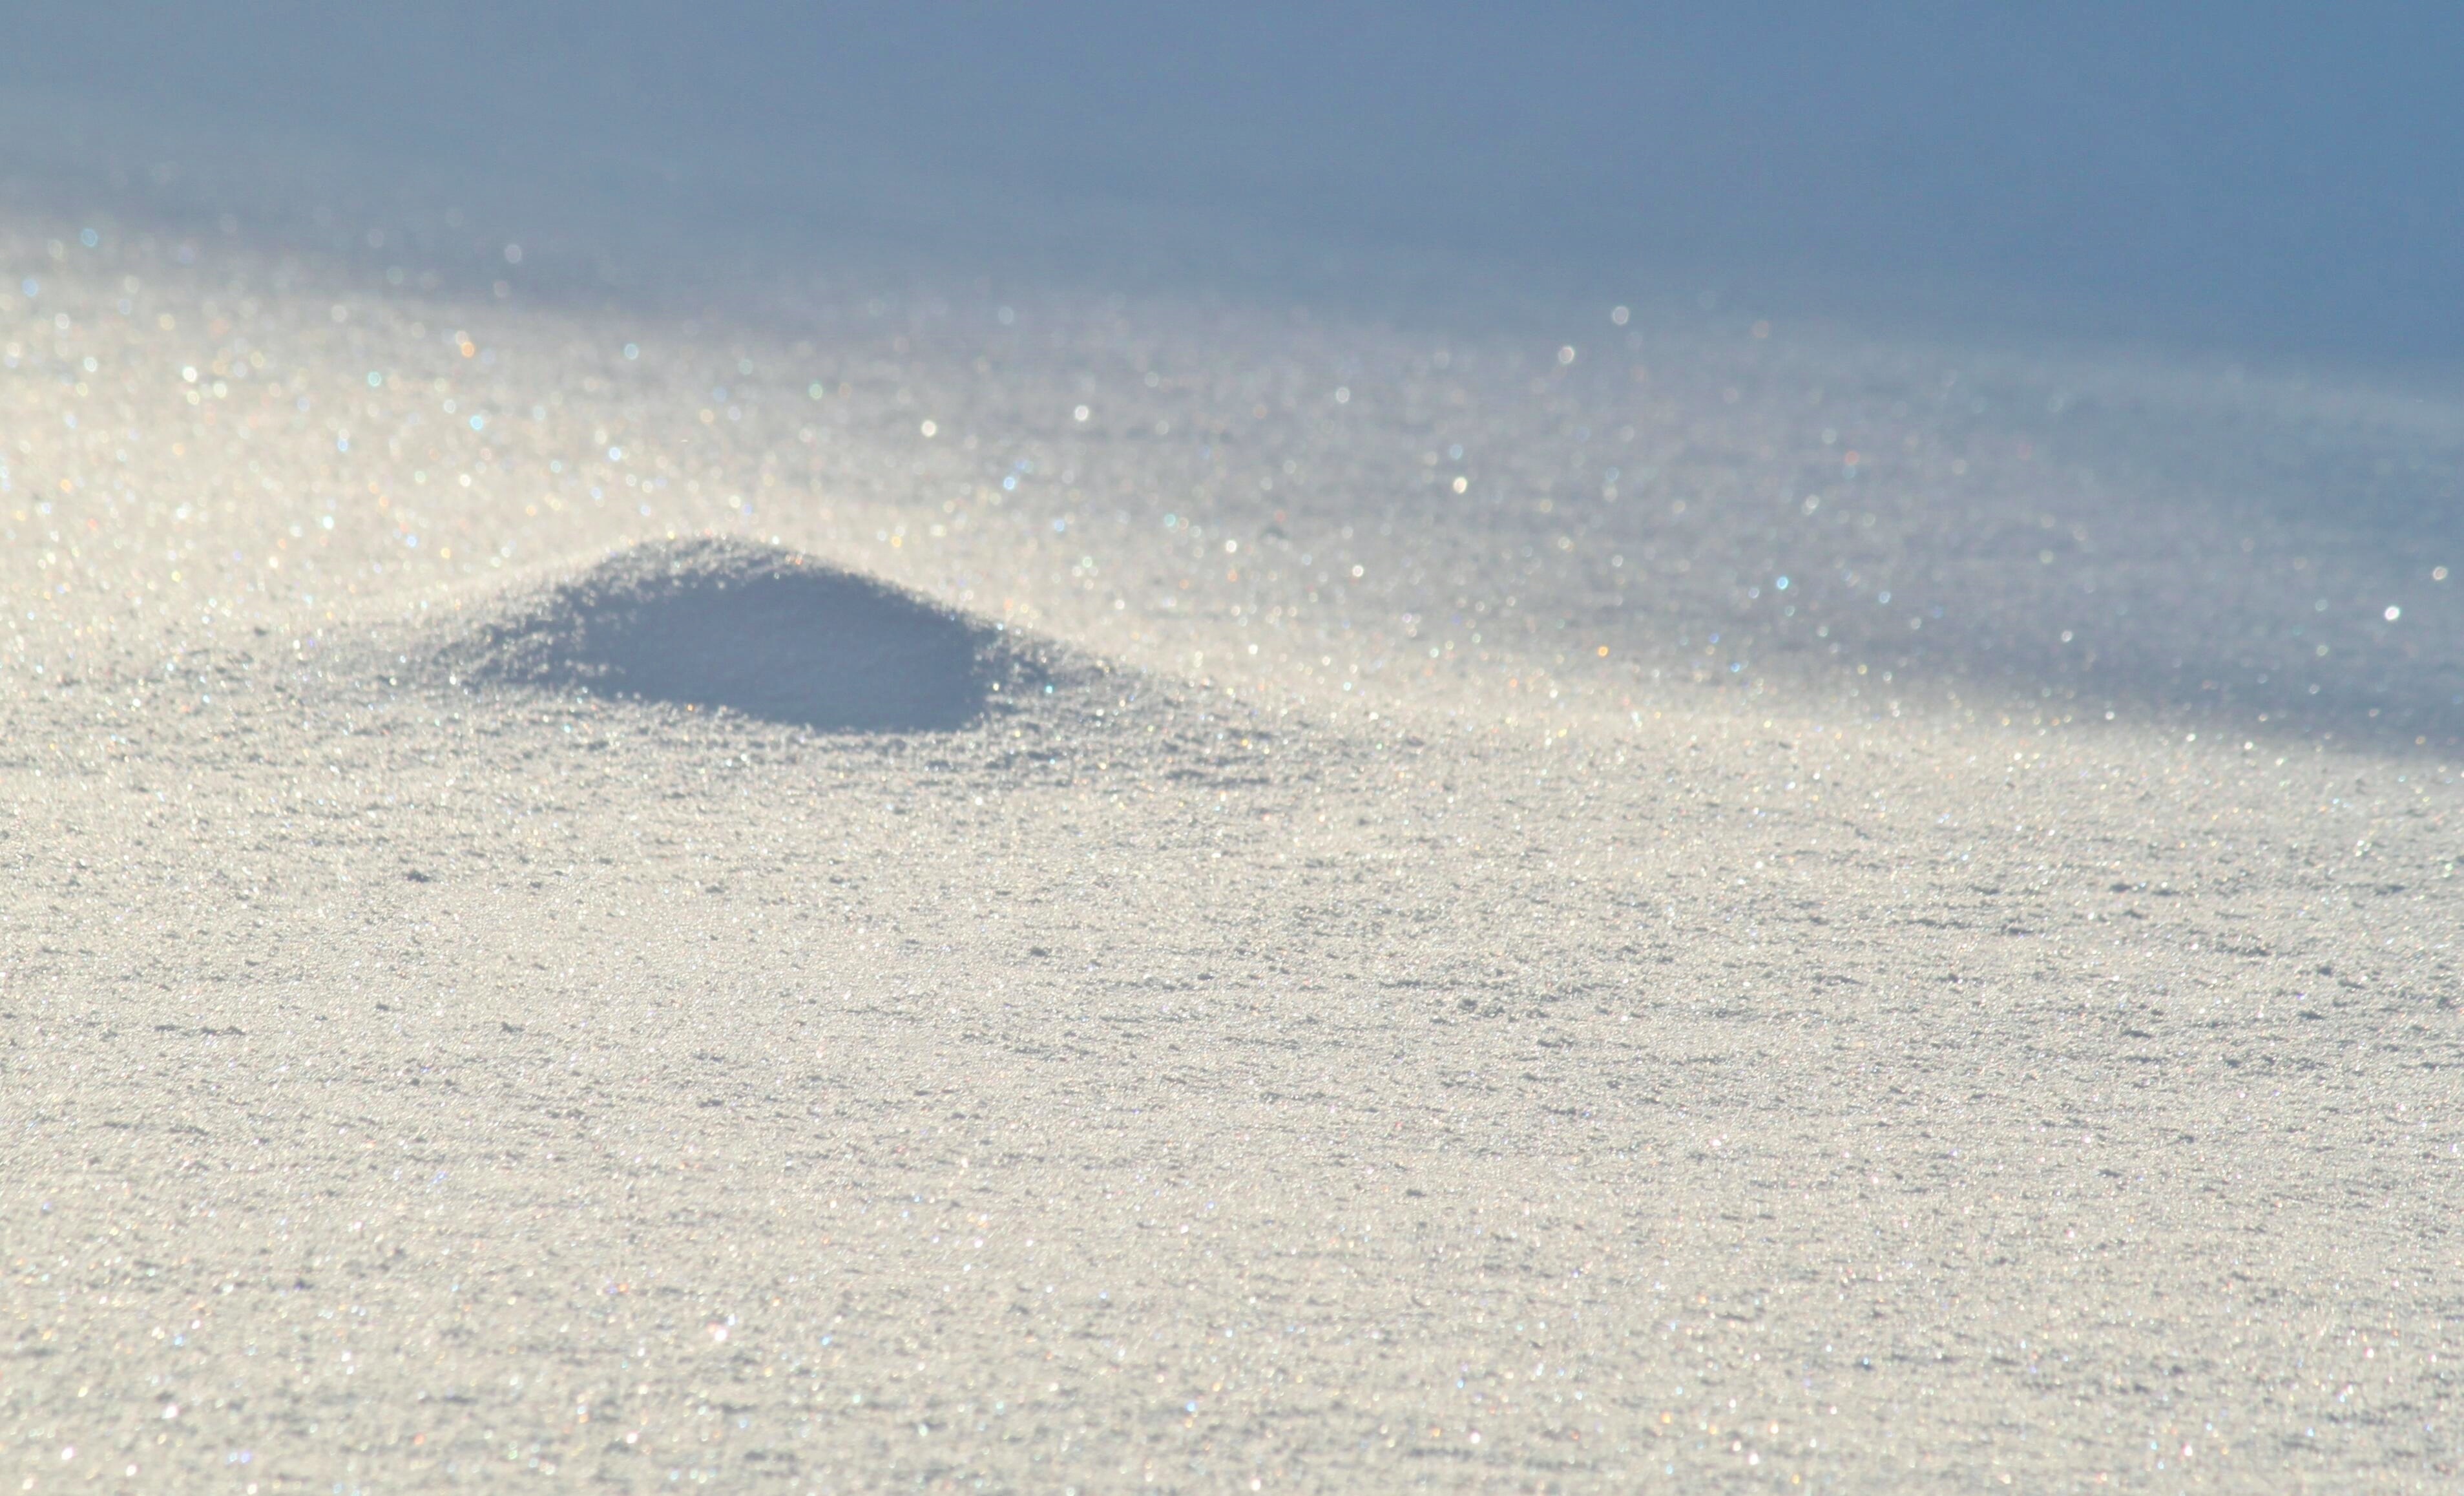
sea, coast, nature, sand, ocean, horizon, snow, cold, winter, sunlight, shore, wave, shadow, snowy, freeze, arctic, sparkle, icy, new zealand, frosty, of course, winter magic, snowdrift, winter sun, tundra, freezing temperatures, eiskristalle, crystals, deep snow, powder snow, incidence of light, arctic ocean, snow crystals, mudflat, snow caps, natural environment, wind wave